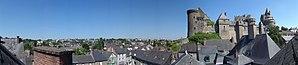
L’histoire de Vitré, la question des origines de la ville, de son développement, de ses fortifications et de son évolution au cours de la période médiévale puis moderne ont passionné les érudits et les chercheurs. Vitré fait ainsi l'objet de nombreux travaux historiques depuis Arthur de La Borderie qui jette les bases d'une historiographie vitréenne encore tenace.